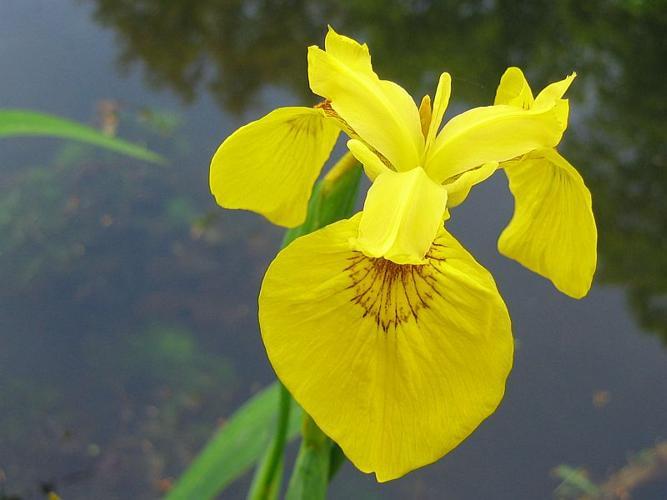
Label: yellow iris